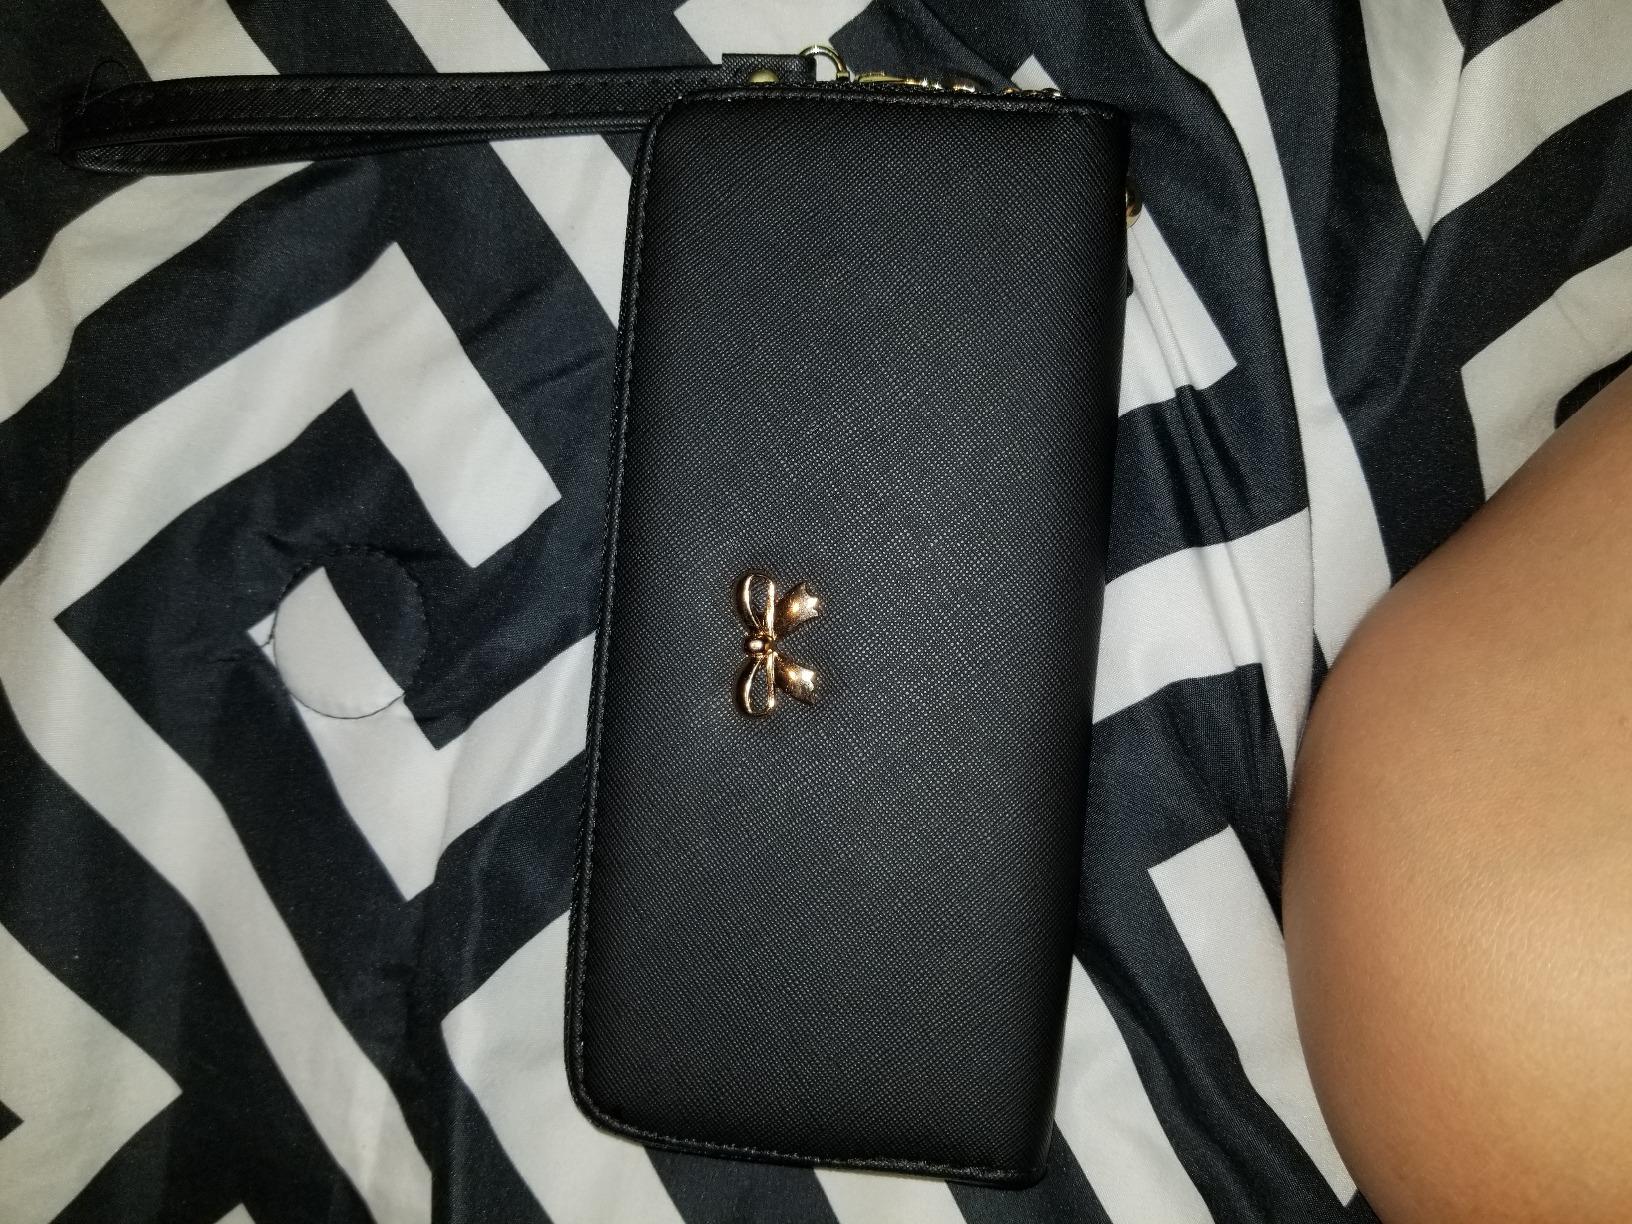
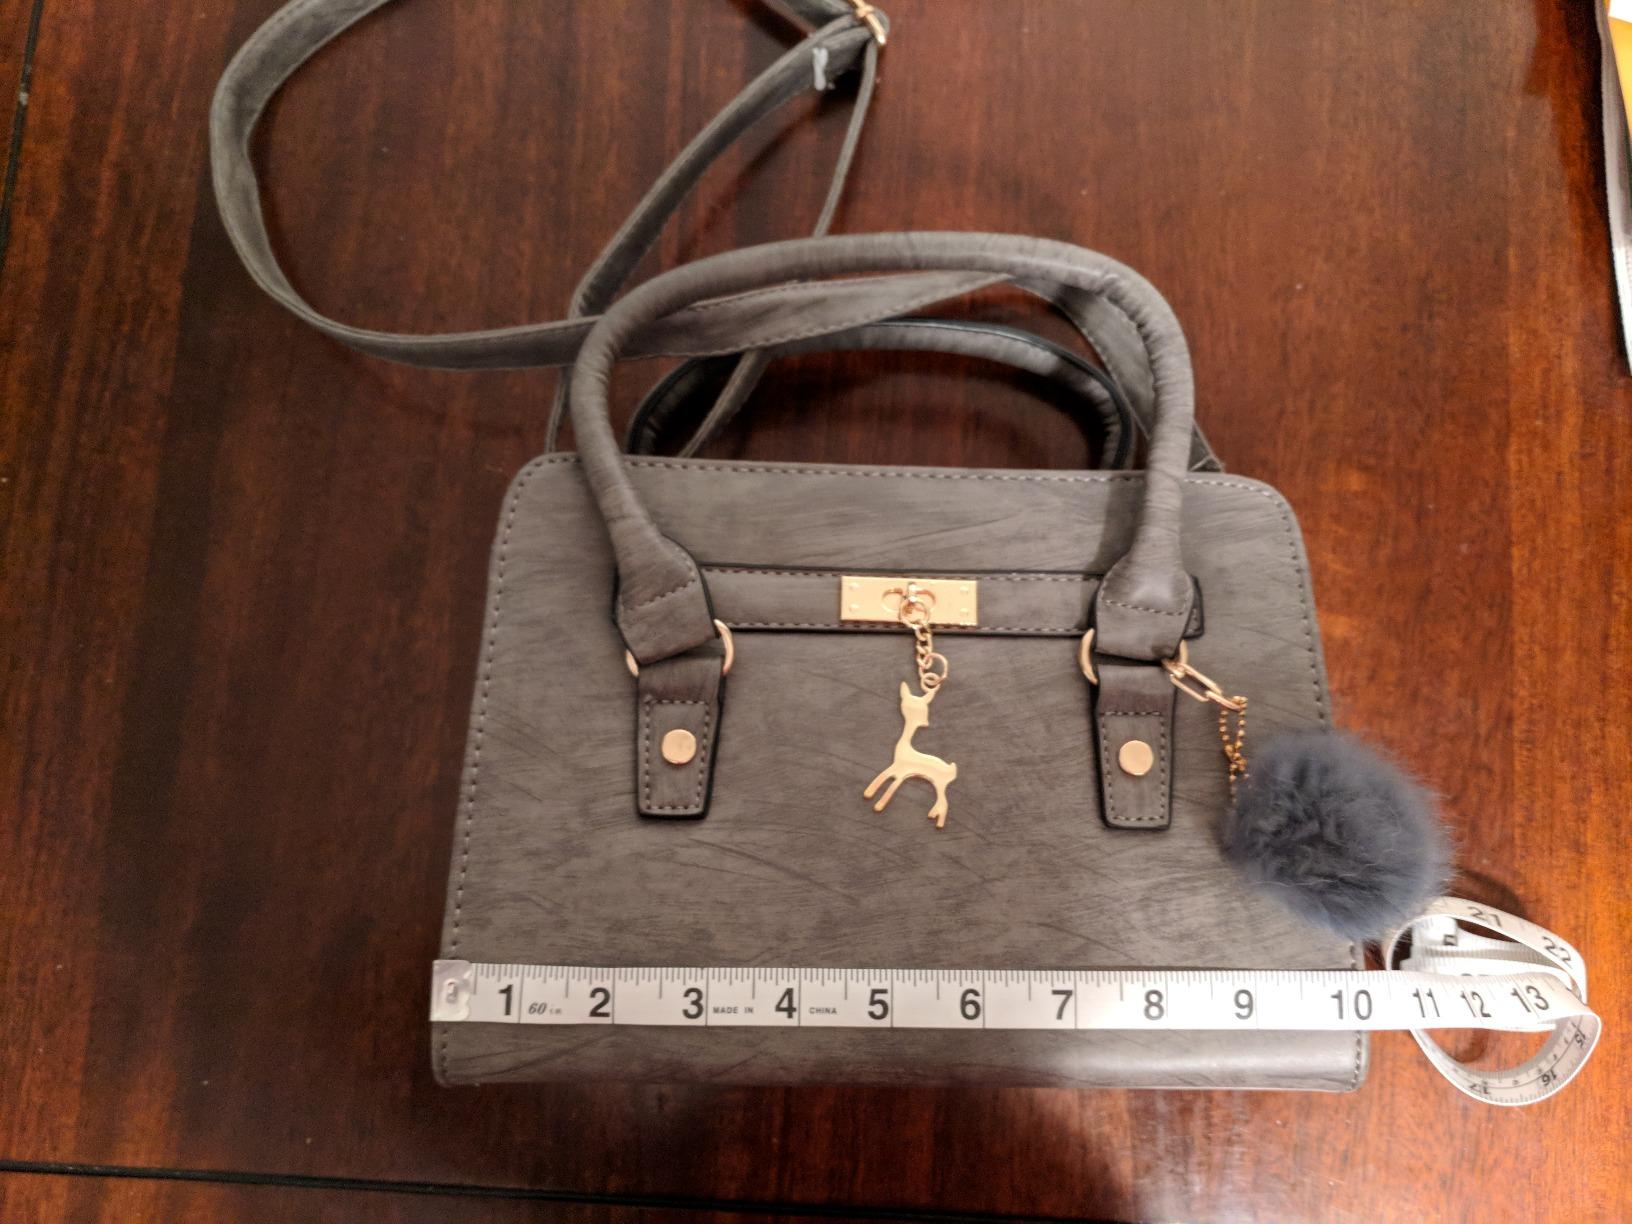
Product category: accessories_handbag
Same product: no